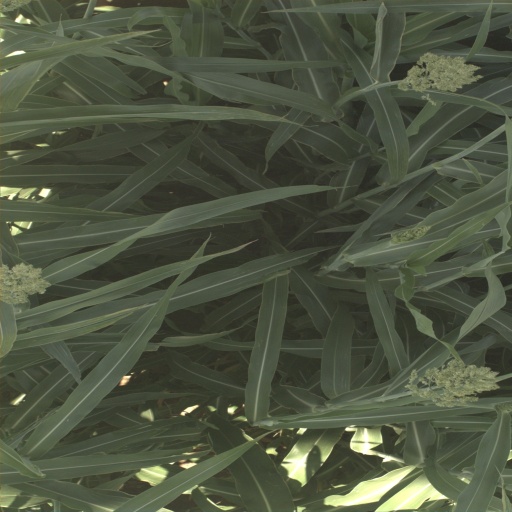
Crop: sorghum